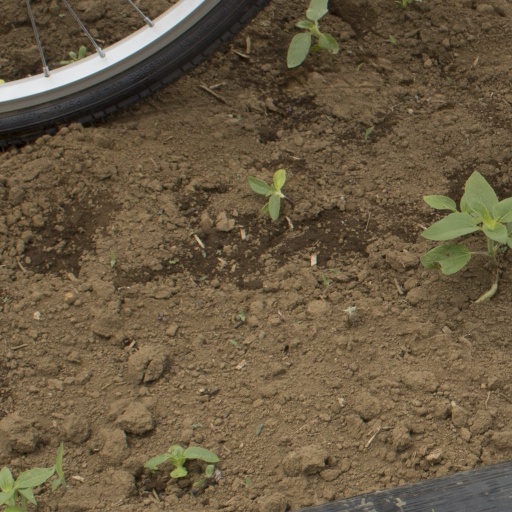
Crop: Jerusalem artichoke